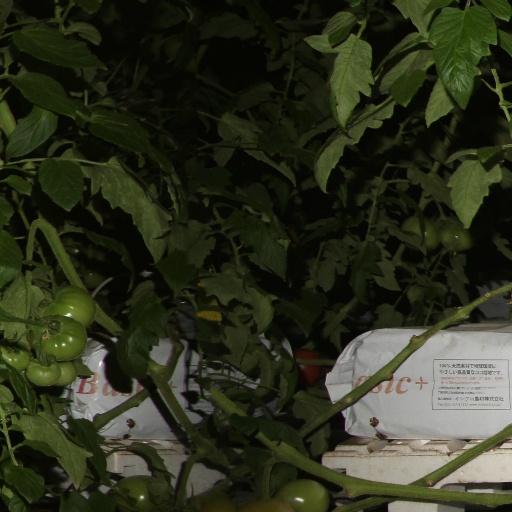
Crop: tomato